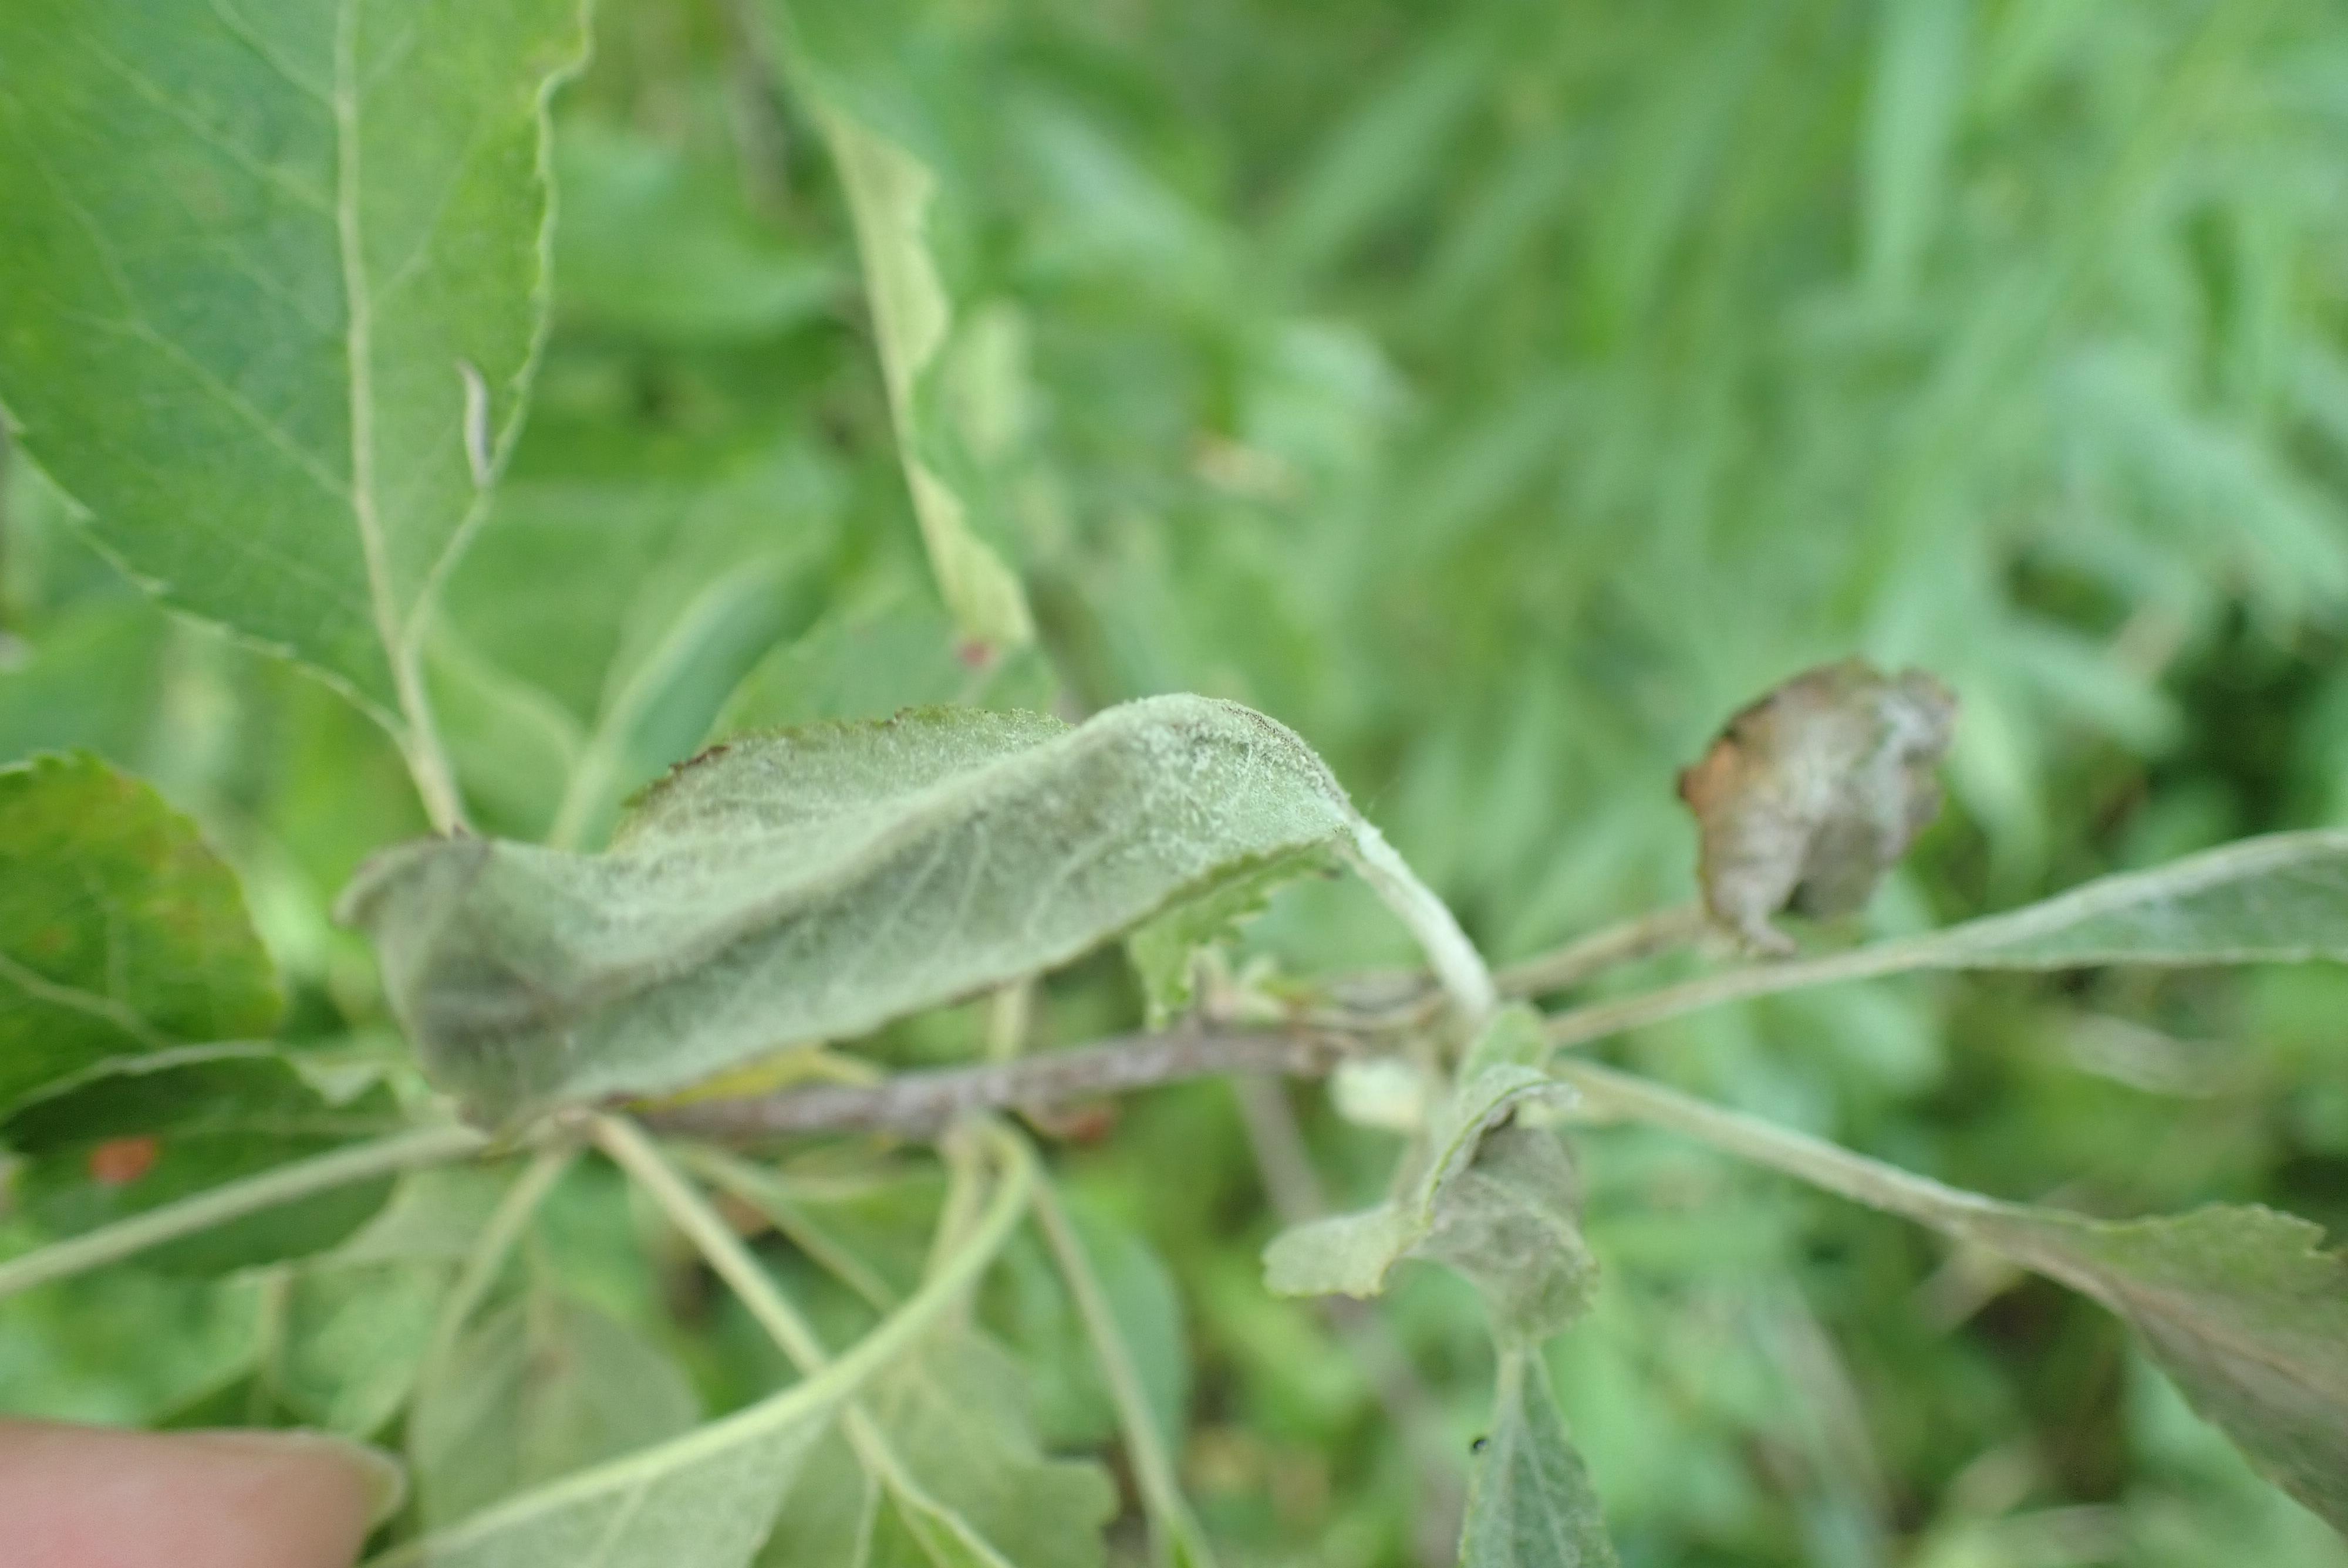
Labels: powdery_mildew